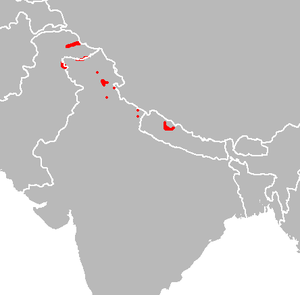
Topfasan
Udbredelsen er markeret med rødt
Topfasan er en fugl, der er en del af familien fasanfugle. Topfasan lever i Himalaya.